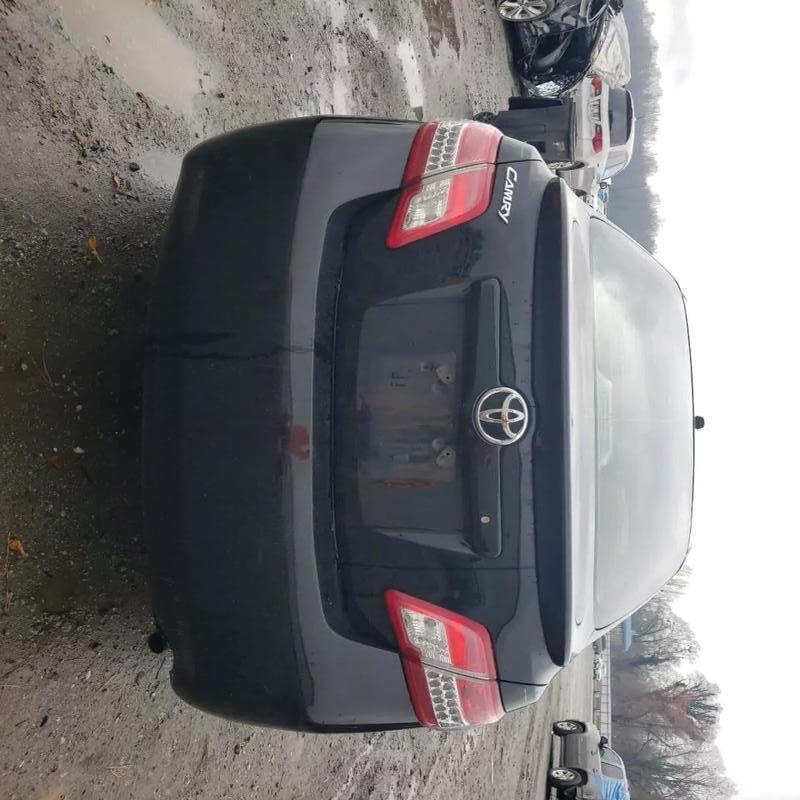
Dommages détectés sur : plaque d'immatriculation arrière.
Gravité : majeur